Big Onion Walking Tours

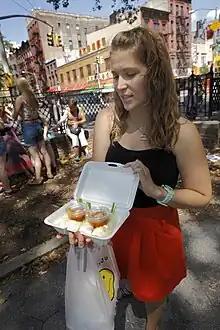

The latest Big Onion creations include: "America's Museum: Art & History of the Metropolitan"; Historic TriBeCa; "Art, Sex and Rock & Roll: New York on the Cultural Edge"; and "STEAM in the Village: Artistry, Invention & Exploration - a walking tour weaving together science, technology and the history of New York City. Big Onion crafts a new tour once or twice a year.